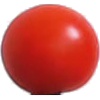
Label: Tomato Cherry Red 1